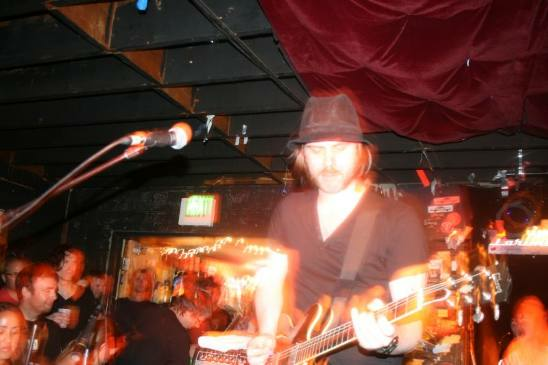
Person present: Yes